Robert Ackrill

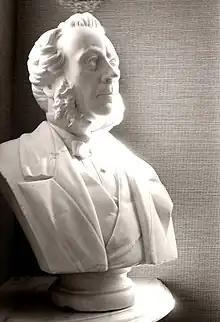
Bust of Ackrill by A. Welsh

Ackrill was involved from the beginning, in Harrogate's push for a charter of incorporation. The town had expanded to the extent that it needed its own mayor and corporation. Ackrill contributed to meetings and, alongside many of the town's worthies, signed the formal memorial of 12 March 1883 sent to the improvement commissioners, saying that the townspeople wanted to begin the process of obtaining the charter. It was Ackrill who, in 1884, as one of its former promoters and as Charter Mayor, met the train which brought Harrogate's Charter of Incorporation from London, allowing the town to form its own borough council. After a celebratory procession from the station, with decorated streets and the ringing of church bells, he gave a public speech from a stand in front of the New Victoria Baths. Ackrill's bust "(pictured, right)" by Leeds sculptor Anthony Welsh is undated, but it is possible that it commemorates his time as Charter Mayor. "[Ackrill's] name stands upon that document prominently, and on him devolved the duty of carrying out some of the earlier preliminary stages connected with the Municipal Incorporations Act".